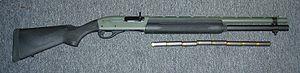
Le fusil de chasse semi-automatique Remington 1100 est en production depuis 1963.